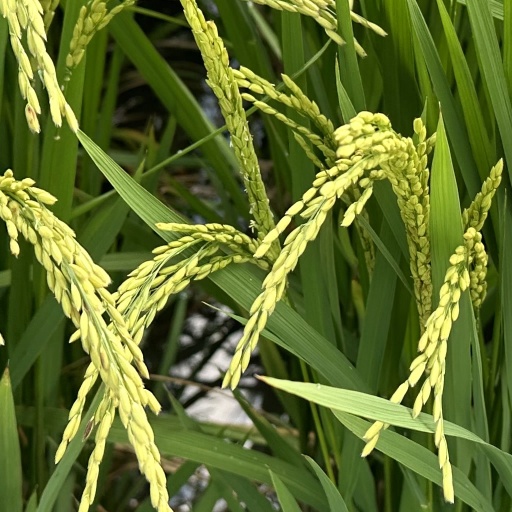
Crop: rice